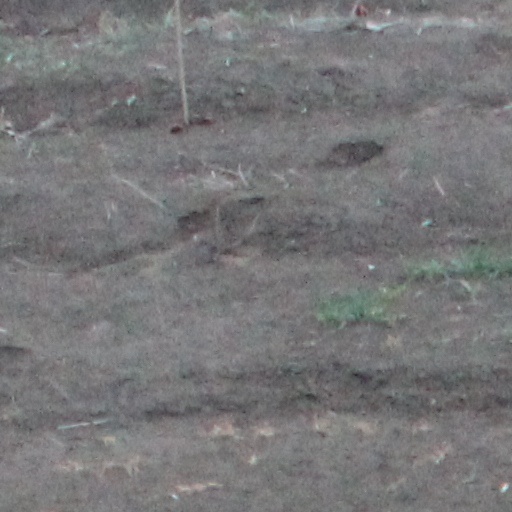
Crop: wheat